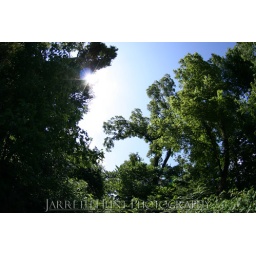
taken on the beautiful bike trails near my house :D